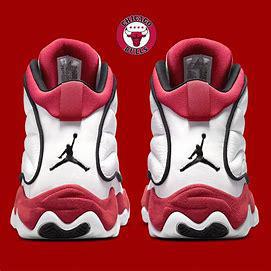
Brand: Jordan
Model: Pro Strong